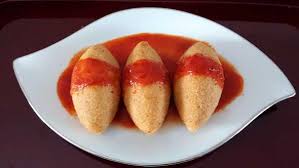
Yemek: icli_kofte